Ba Congress

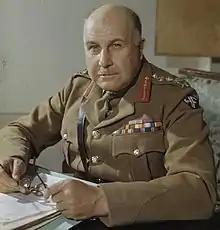
Mihailović did not comply with a request from British General Henry Maitland Wilson (pictured) to attack railway bridges

The congress was also attended by Lieutenant George Musulin, one of the American Office of Strategic Services (OSS) officers attached to the British mission to Mihailović, largely at his own initiative. He was the only Allied representative who attended. Armstrong refused to participate in the congress because of the Chetnik failure to carry out the sabotage operations ordered by Wilson and himself. British Prime Minister Winston Churchill used Mihailović's refusal as an opportunity to tell King Peter about the Tehran Conference decision that the Allies would be backing Tito exclusively, and that Mihailović might have to be dismissed as a minister in the government-in-exile.